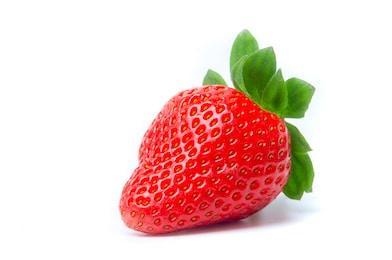
Label: Strawberry